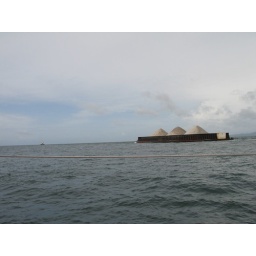
There are sand in that boat